The Idle Rich (1921 film)

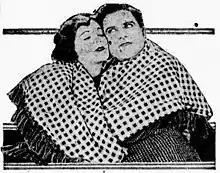
Scene published in a contemporary newspaper

The Idle Rich is a 1921 American silent comedy film directed by Maxwell Karger. The film stars Bert Lytell, Virginia Valli, and John Davidson. It was released on December 26, 1921, by Metro Pictures. It is not known whether this film survives.